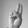
ASL letter: U